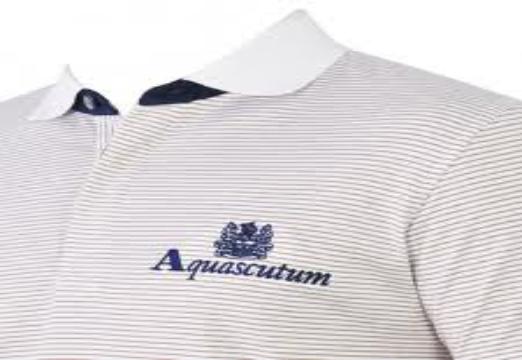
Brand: Aquascutum
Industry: Clothes